Trefriw

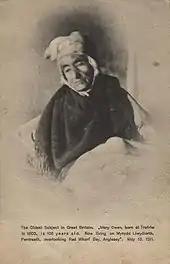
A postcard of Mary Owen, taken in the year she died. It reads "The Oldest Subject in Great Britain, Mary Owen, born at Trefriw in 1803, is 108 years old."

The Princes Arms Hotel started life as the "Belle Vue Hotel", which was built about 1846. Run in its early days by James Long, in its heyday it was run by the Dutton family (in conjunction with the "Castle Hotel", Conwy). Trade was very brisk in the era of the steamers, and many passengers called in for a meal, where David Francis, the blind harpist, often played. In 1968 the hotel became the "Prince's Hotel", and thence the "Prince's Arms Hotel".